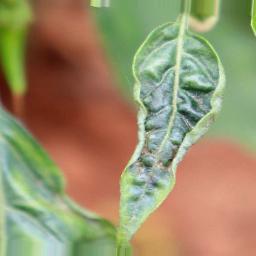
Label: mites_and_trips